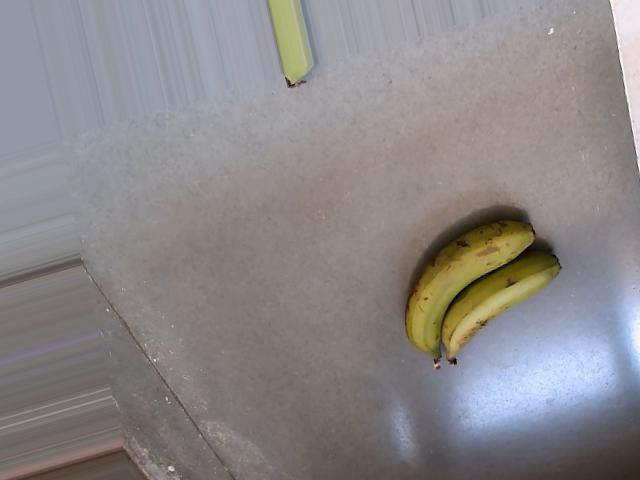
Label: Raw_Banana